Migrants' food consumption

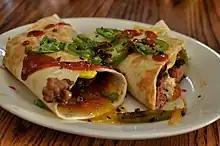
Burritos

An example of the integration of traditional food into new countries is the fame of burritos, a typical Mexican dish, that became part of the cultural habits of North Americans. A conglomeration of meat, rice, beans and salsa in an oversized wheat-flour tortilla, the burrito came into existence in mid-nineteenth-century San Antonio, Texas. Later in the century the burrito, became popular in the northern borderlands. And today, flocks of young people crowd into the Taquería Pancho Villa in the Mission District of San Francisco for bulging, aluminium-foil-wrapped burritos advertised on the restaurant's website as ‘authentic Mexican food’.